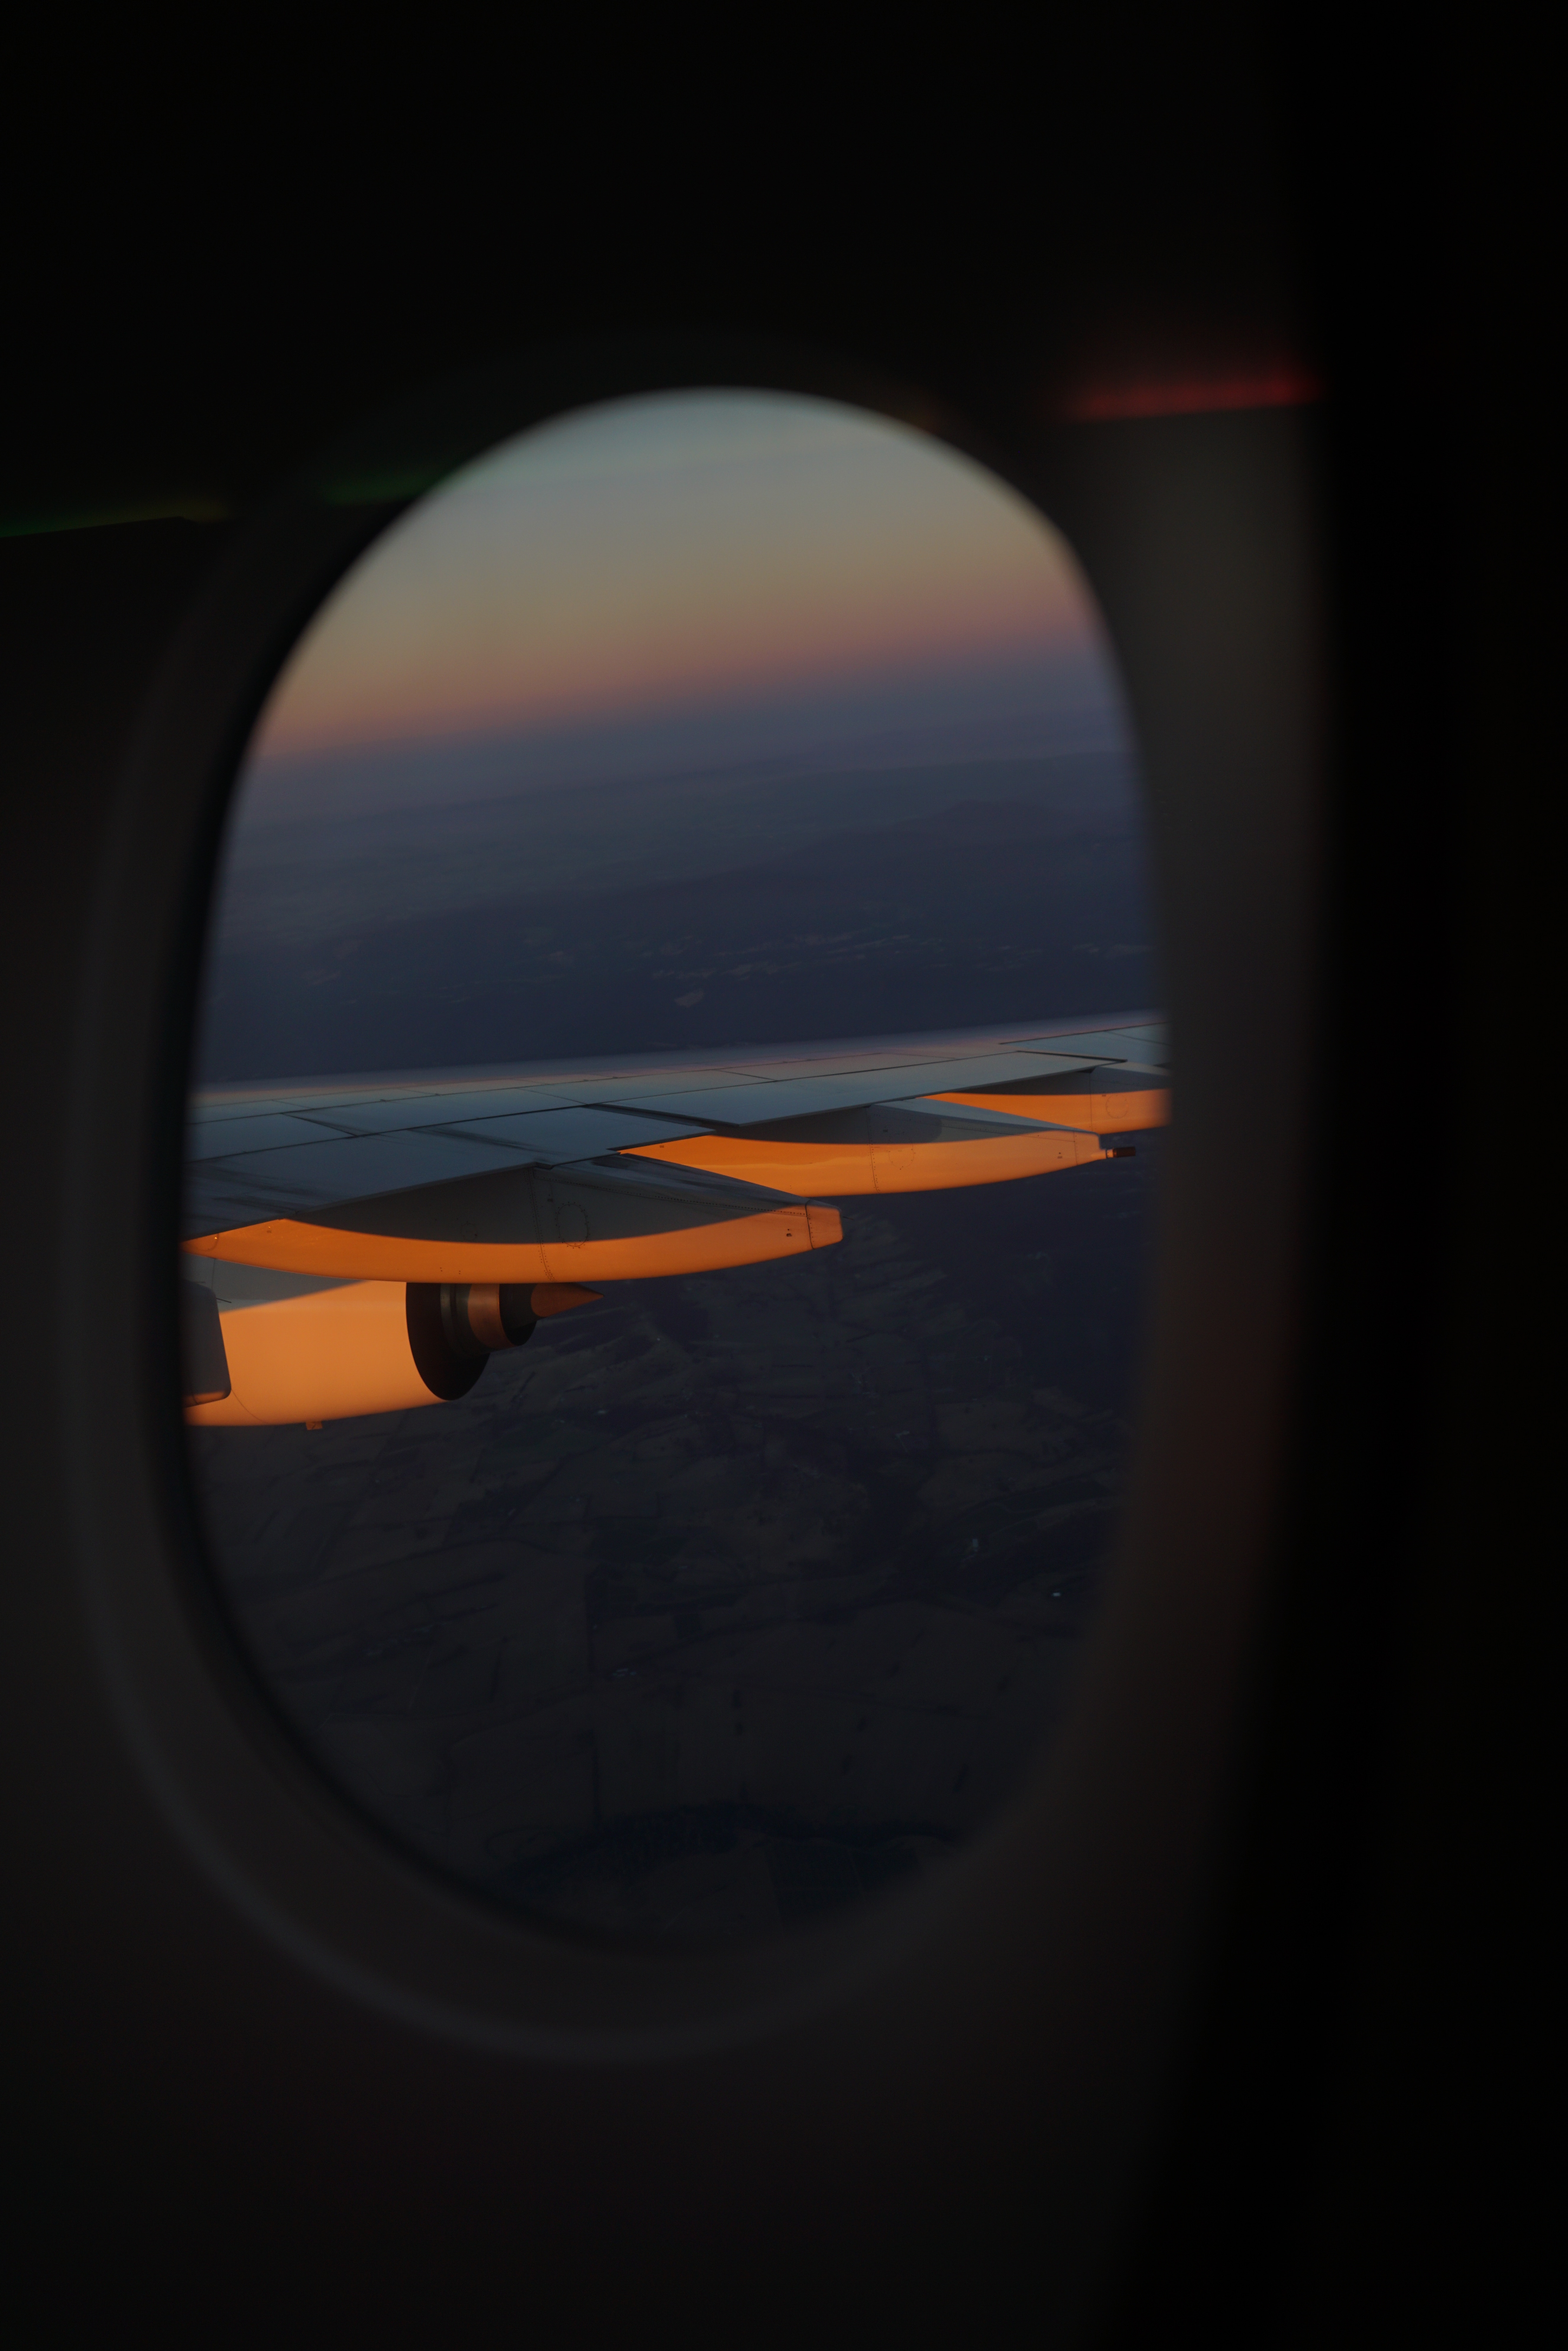
wing, light, sun, sunset, sunlight, window, atmosphere, flying, reflection, color, flight, darkness, black, circle, airplane window, shape, astronomical object, atmosphere of earth, computer wallpaper